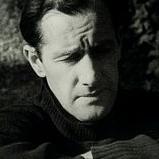
Age: 22